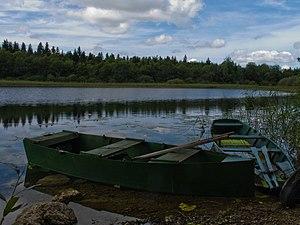
Le petit lac d'Etival, Jura, France
Les lacs d'Étival sont deux petits lacs glaciaires situés sur le deuxième plateau du massif du Jura, à près de 800 mètres d'altitude sur la commune d'Étival-les-Ronchaux, en périphérie de la Région des lacs du Jura français, dans le Canton de Moirans-en-Montagne. On utilise parfois le singulier lac d'Étival tant les deux plans d'eau forment un ensemble.
La Région des lacs du Jura français est une petite partie du centre du département du Jura caractérisée par l'abondance de ses plans d'eau naturels : on recense en effet une quinzaine de ces lacs essentiellement d'origine glaciaire de taille diverse, de 230 ha pour le plus grand, le lac de Chalain, à moins de 5 ha pour les plus petits. Le site des sept lacs, situé entre le Pic de l'Aigle et les cascades du Hérisson a reçu le qualificatif de « Petite Écosse » par Charles Nodier en 1825, dans le tome III des Voyages pittoresques et romantiques dans l'ancienne France.